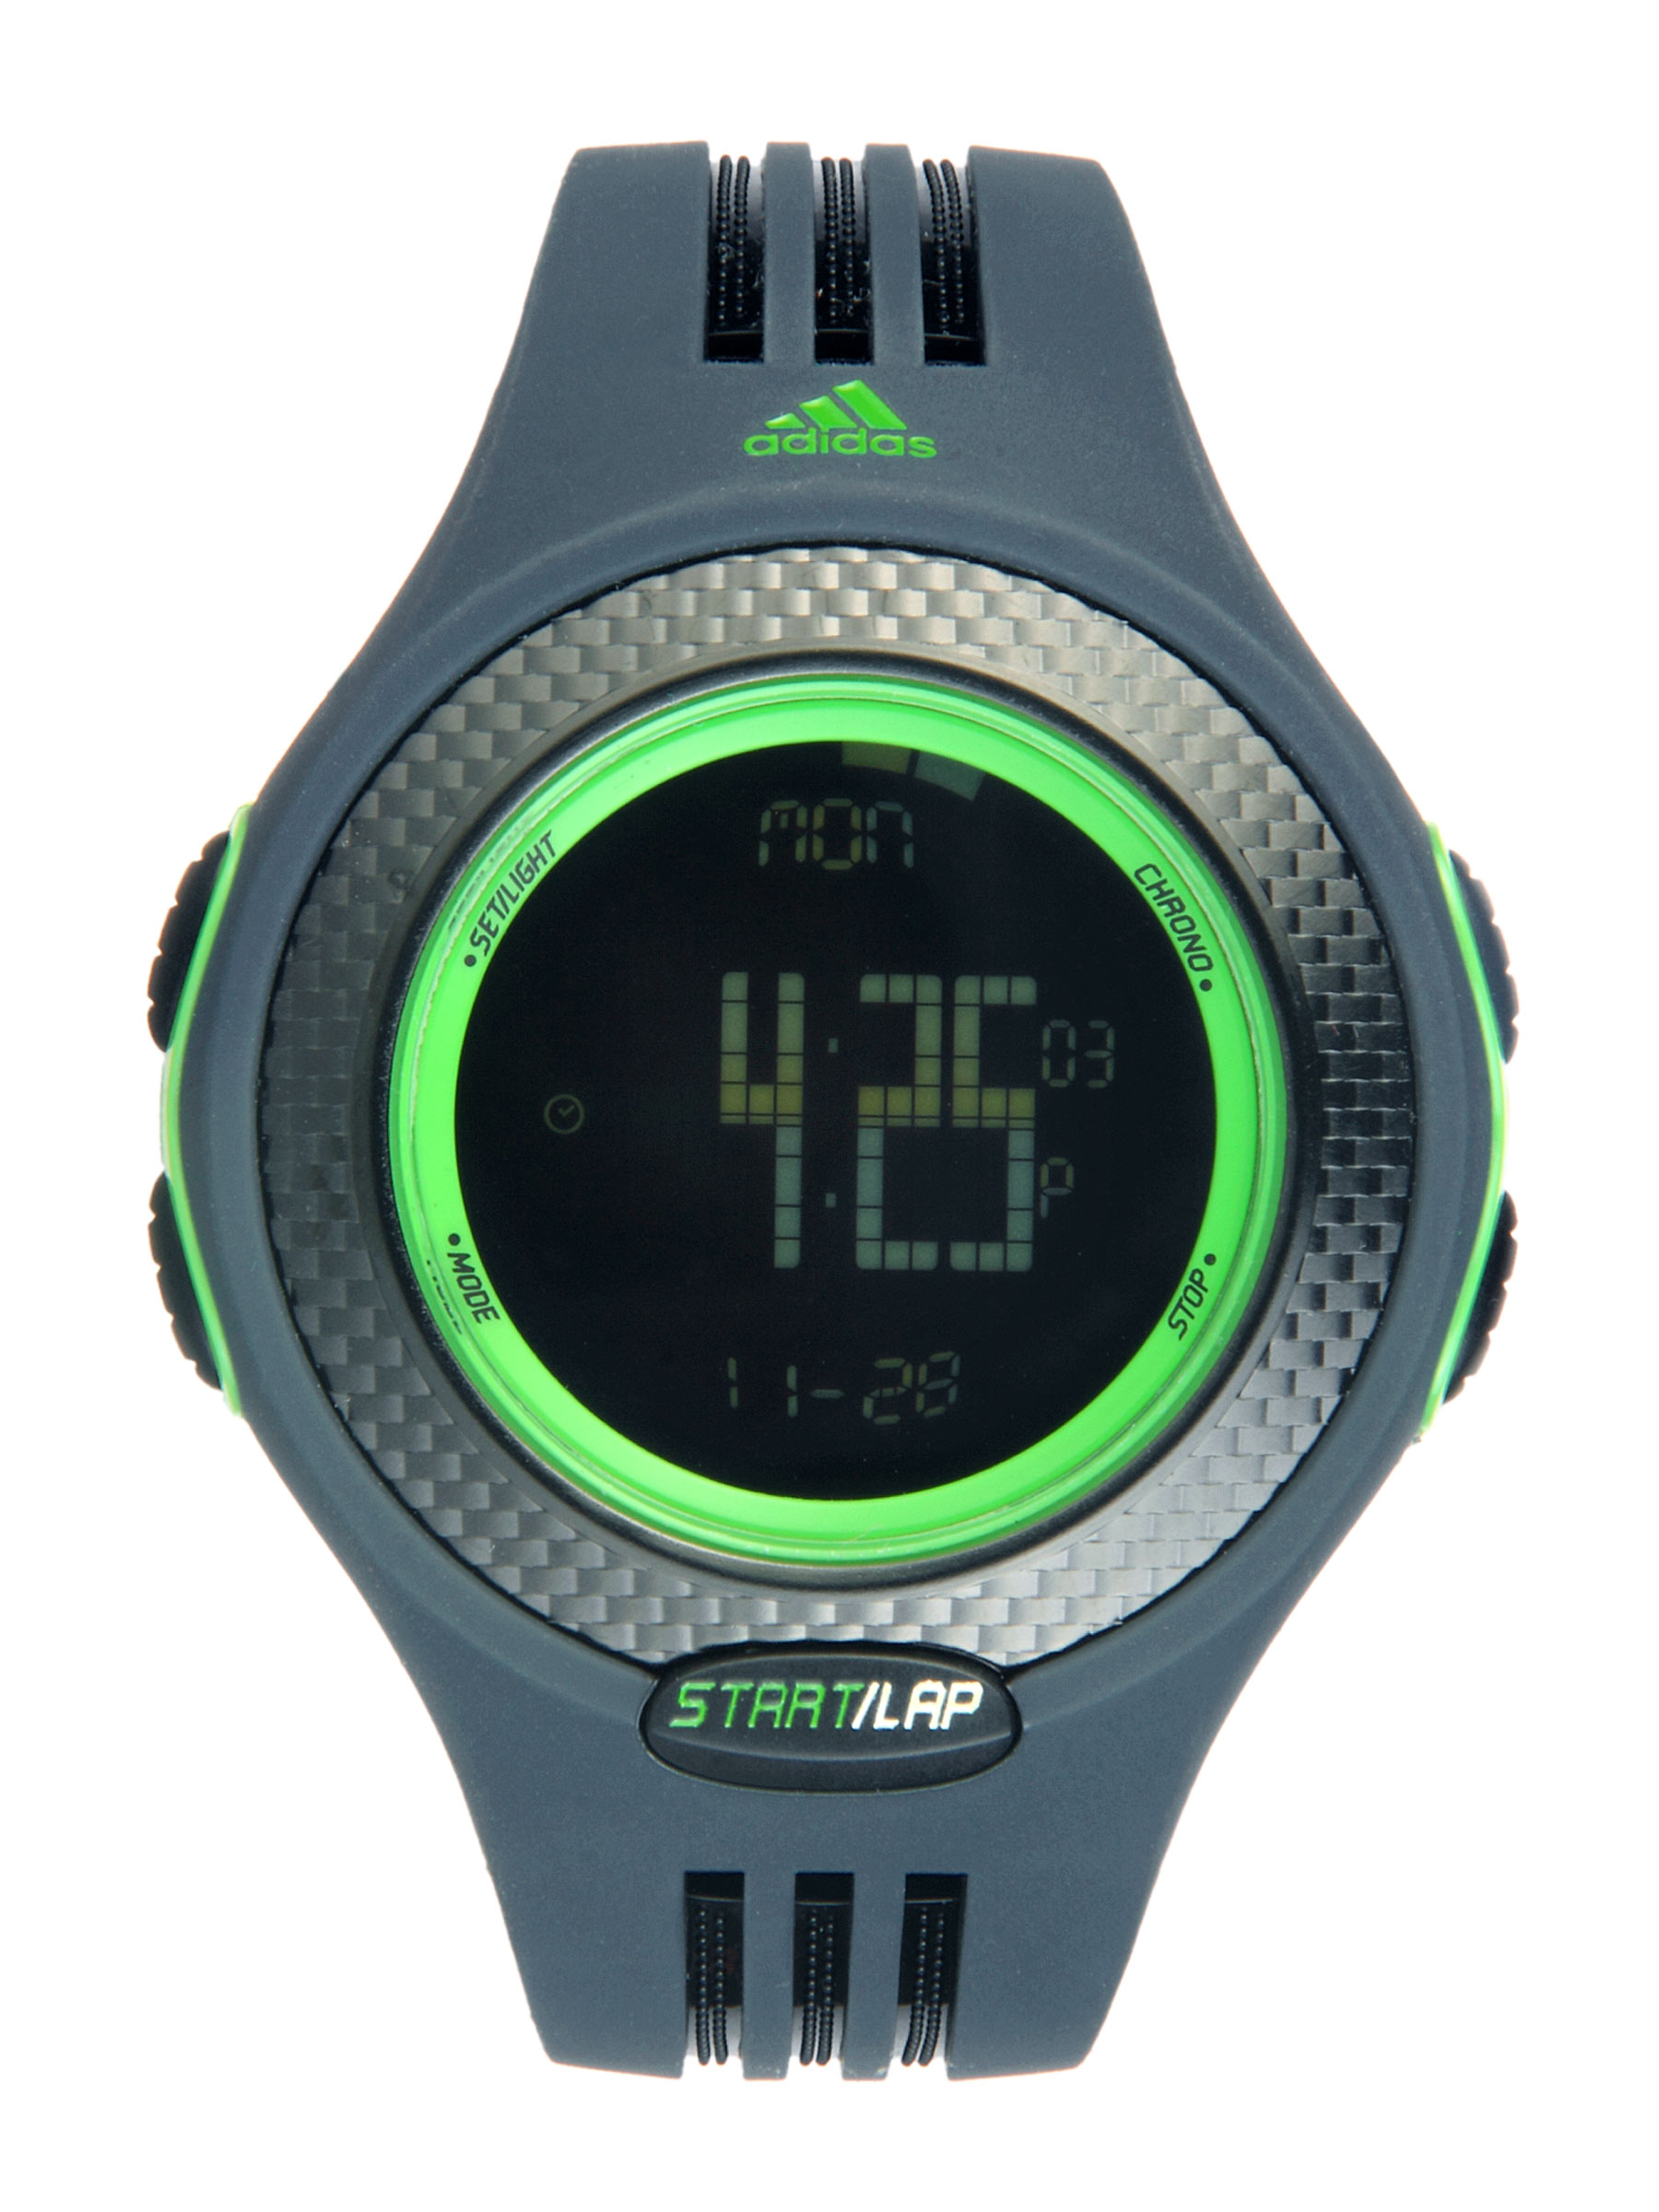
ADIDAS Unisex Digital Grey Watch
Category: Accessories / Watches / Watches
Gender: Unisex
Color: Grey
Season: Winter 2016
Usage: Casual